Oversize load

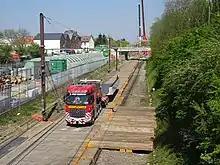
Belgium. Railroad bridge span being moved (backwards); the tracks have been covered with thick boards.

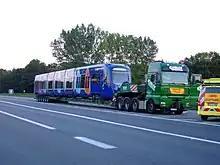
Delivery trip of a brand-new Île-de-France tram-train

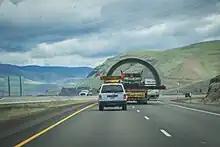
A rear view of an oversize load on Interstate 84 East near The Dalles, Oregon

Trucks must have special signs of "convoi exceptionnel" and lights that warn the oversized cargo. The escort car has also special signs, depending the country within it operates. Special permits are issued by local authorities to allow a transporter to operate on a public road for a limited period and for a certain and given route.